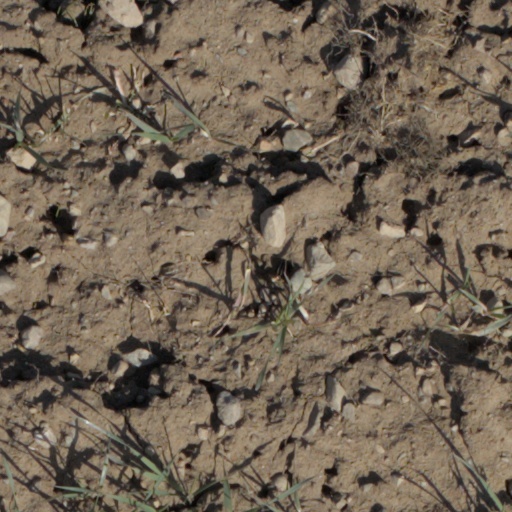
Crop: wheat